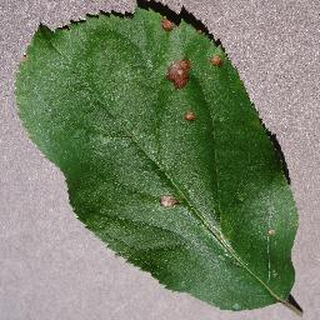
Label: apple_black_rot